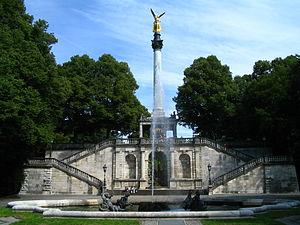
L'Ange de la Paix est un monument situé dans la banlieue munichoise de Bogenhausen. Les architectes étaient Heinrich Düll, Georg Pezold et Max Heilmaier.